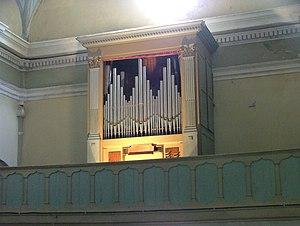
Buffet de l'orgue
Piedicorte-di-Gaggio est une commune française située dans la circonscription départementale de la Haute-Corse et le territoire de la collectivité de Corse. Elle appartient à l'ancienne piève de Rogna dont elle était le chef-lieu.